Lamesa Farm Workers Community Historic District

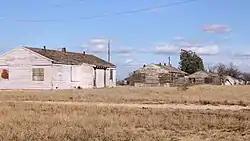
Lamesa Farm Workers Community in 2018

The Lamesa Farm Workers Community Historic District in Los Ybanez in Dawson County, Texas, was listed on the National Register of Historic Places in 1993. It is a historic district which included 32 contributing buildings.